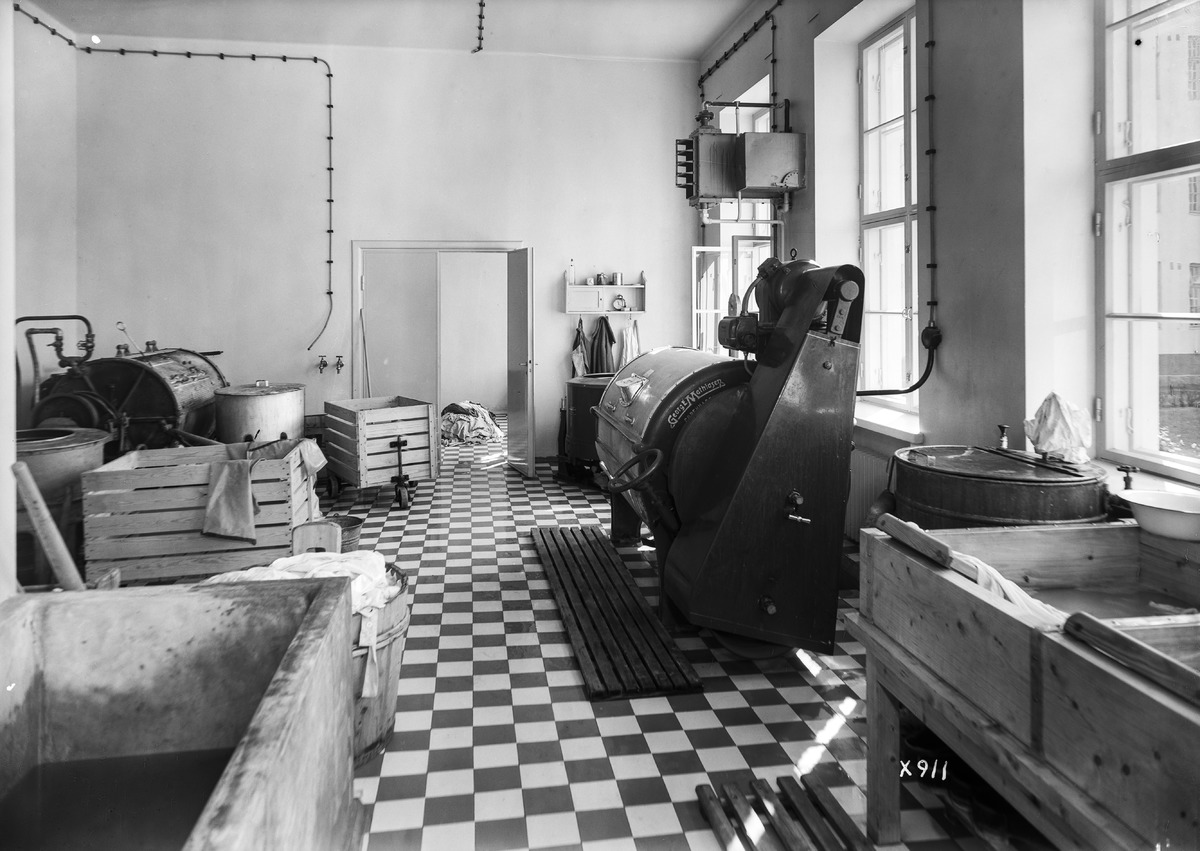
Oulun seudun piirimielisairaalan pesula
The laundry of Oulu district mental hospital
sisällön kuvaus: Oulun seudun piirimielisairaalan pesula 4.9.1937. content description: The laundry of Oulu district mental hospital on September 4, 1937.
Vuosi: 1937
Paikka: Suomi, Oulu, Suomi, Pohjois-Pohjanmaa, Oulu
Aiheet: Oulun seudun piirimielisairaala; sisäkuva; koneet; mielisairaalat; psykiatriset sairaalat; pesulat; pesukoneet; pyykinpesu; machines; mental hospitals; psychiatric hospitals; asylums; washing machines; laundries; laundering